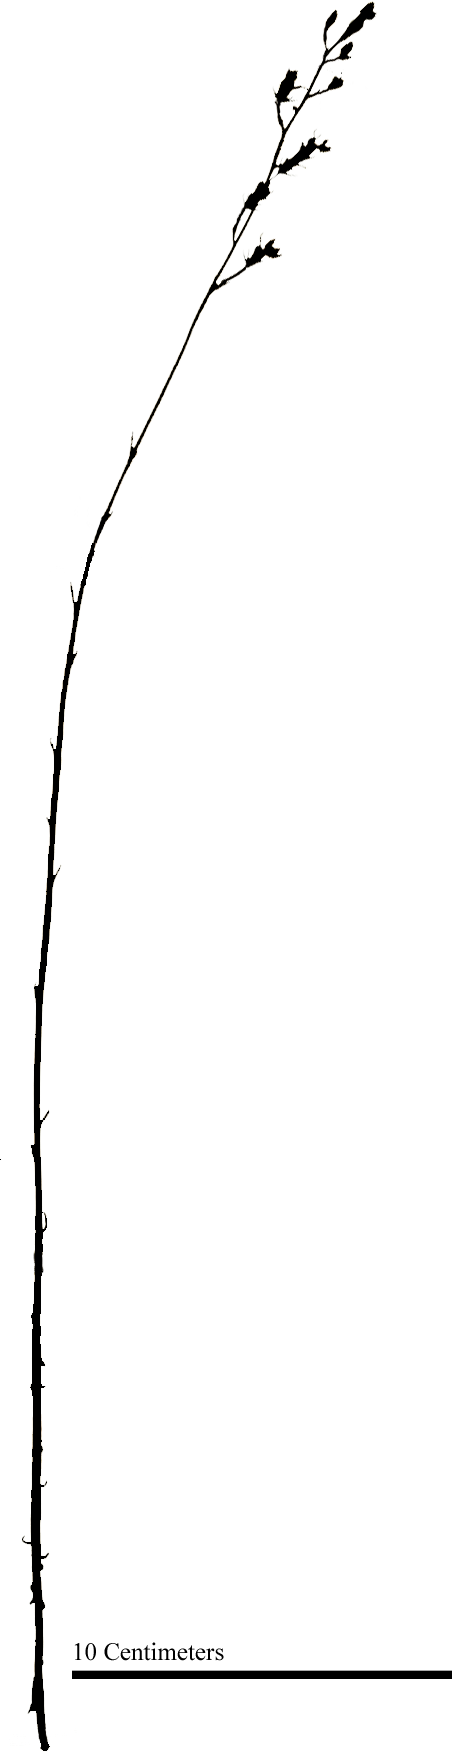
Species: Lobelia boykinii
Plant height: 46.0 cm, width: 9.9 cm